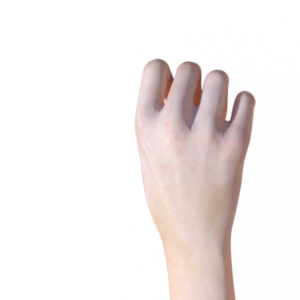
Label: rock